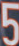
Number: 5